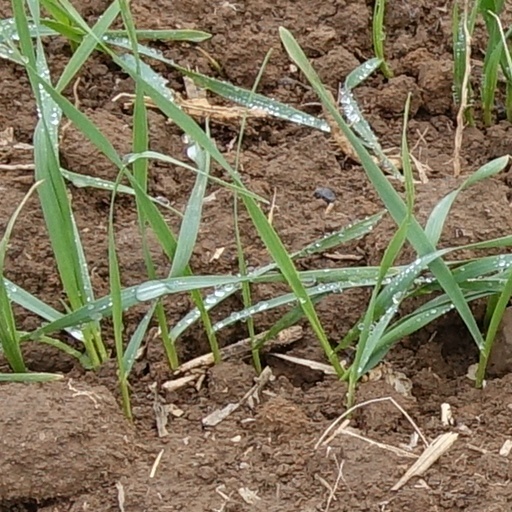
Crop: wheat